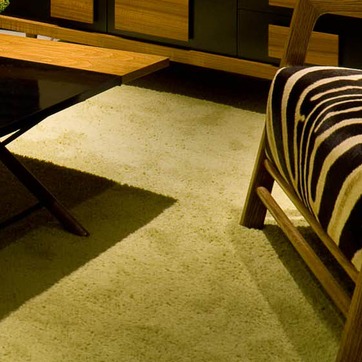
Material: carpet